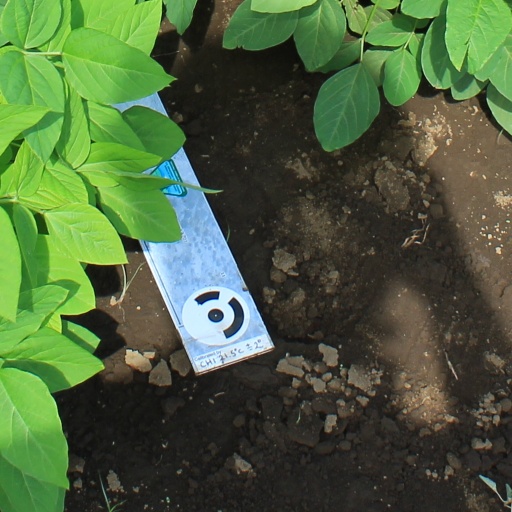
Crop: soybean